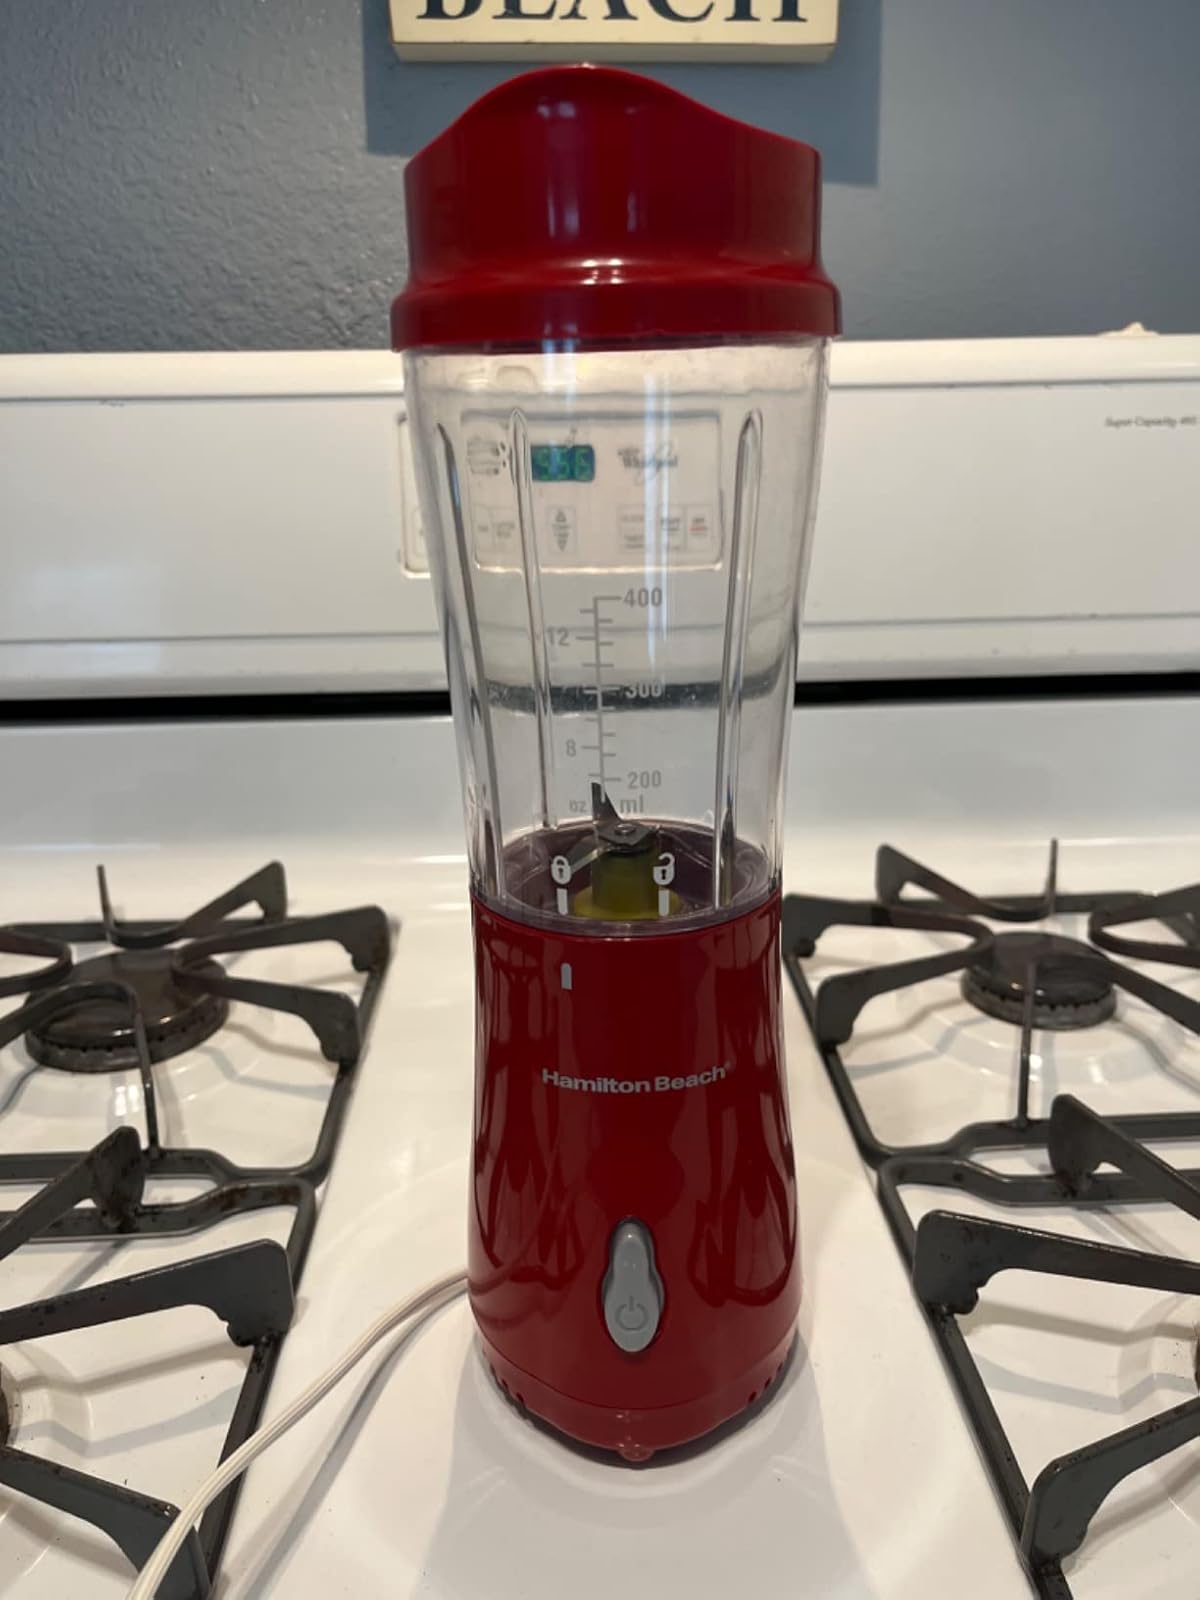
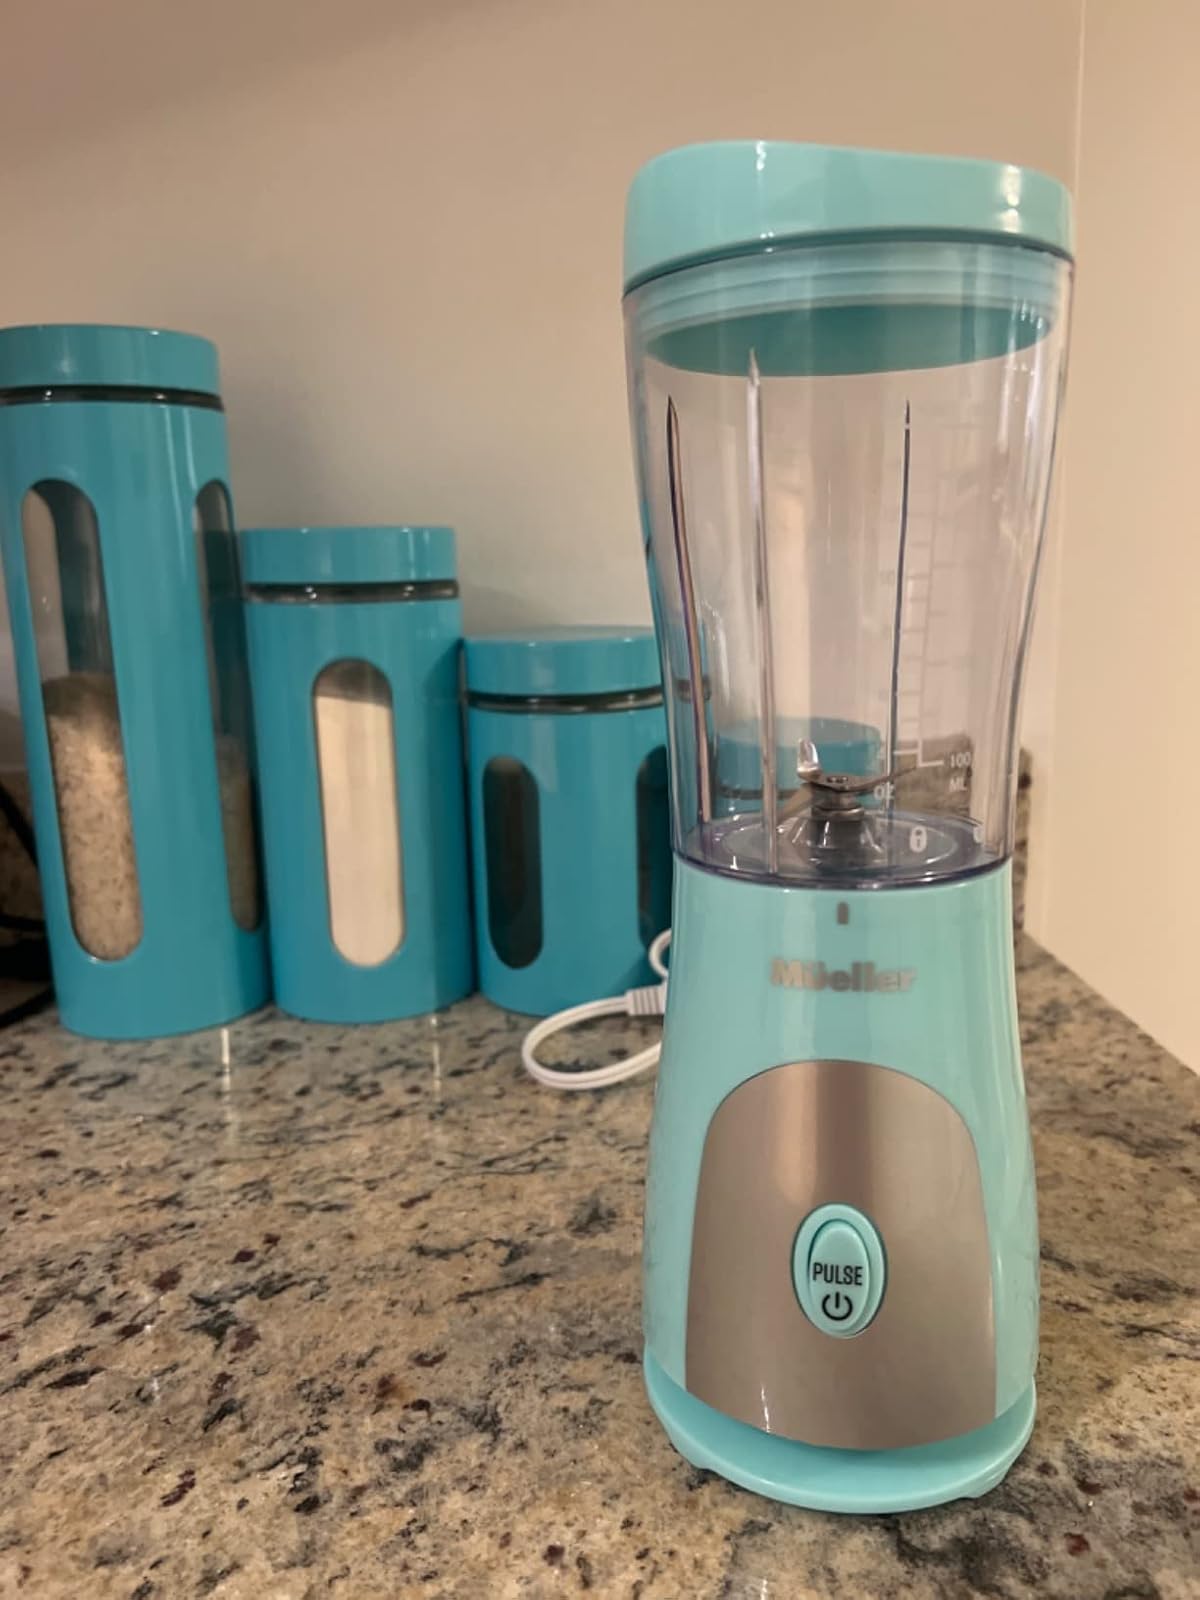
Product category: items_blender
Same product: no